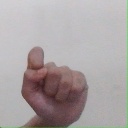
अक्षर: घ